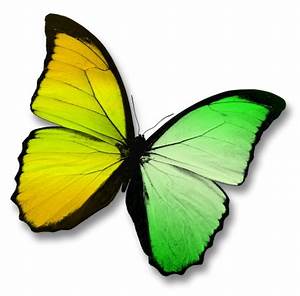
Label: butterfly